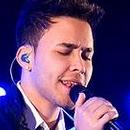
Age: 22